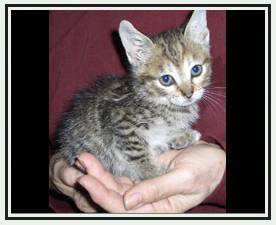
Label: cat